Lieke Martens

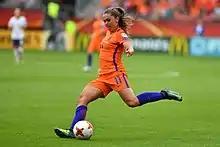
Martens playing in the UEFA Women's Euro 2017

Martens helped FC Barcelona reach the final of the UEFA Women's Champions League in her second season at the club. They lost the final 4–1 against Lyon on 18 May in Budapest. Barcelona's one goal was scored by Asisat Oshoala and assisted by Martens. Despite reports that Lyon were interested in signing Martens, she extended her Barcelona contract in July 2019 for three more years until 2022.